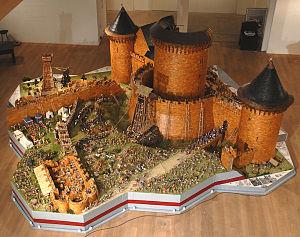
La Société internationale de castellologie Aix-la-Chapelle / Gesellschaft für Internationale Burgenkunde e.V. a pour objet social l'étude et la diffusion des connaissances des châteaux forts médiévaux de l'époque carolingienne jusqu'à la fin du Moyen Âge, tant sur le plan architectural que culturel. Elle s'intéresse à tous les sites en Europe et autour de la Méditerranée et réalise des expositions publiques de maquettes ayant des valeurs scientifiques illustrant aussi bien l'aspect architectural que les des modes de vie, l’habillement et les transports de l'époque médiévale.